Alte Kirche Höngg

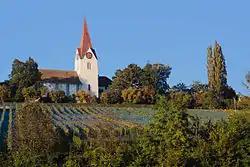
The Reformed church (Alte Kirche Höngg)

The Alte Kirche Höngg (old church of Höngg) is a Reformed church in the district 10 of Zürich. Its congregation forms part of the Evangelical Reformed Church of the Canton of Zürich.